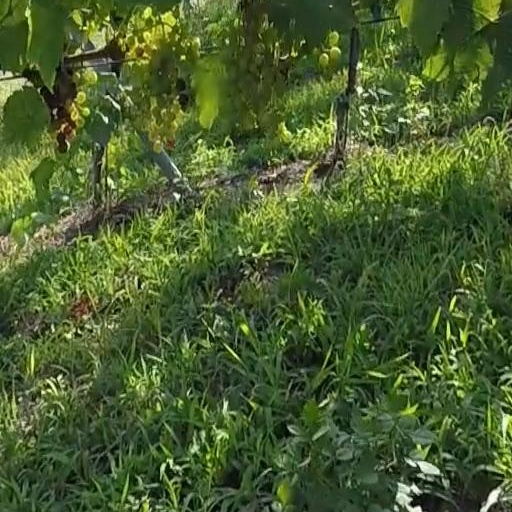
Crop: grape